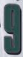
Number: 9